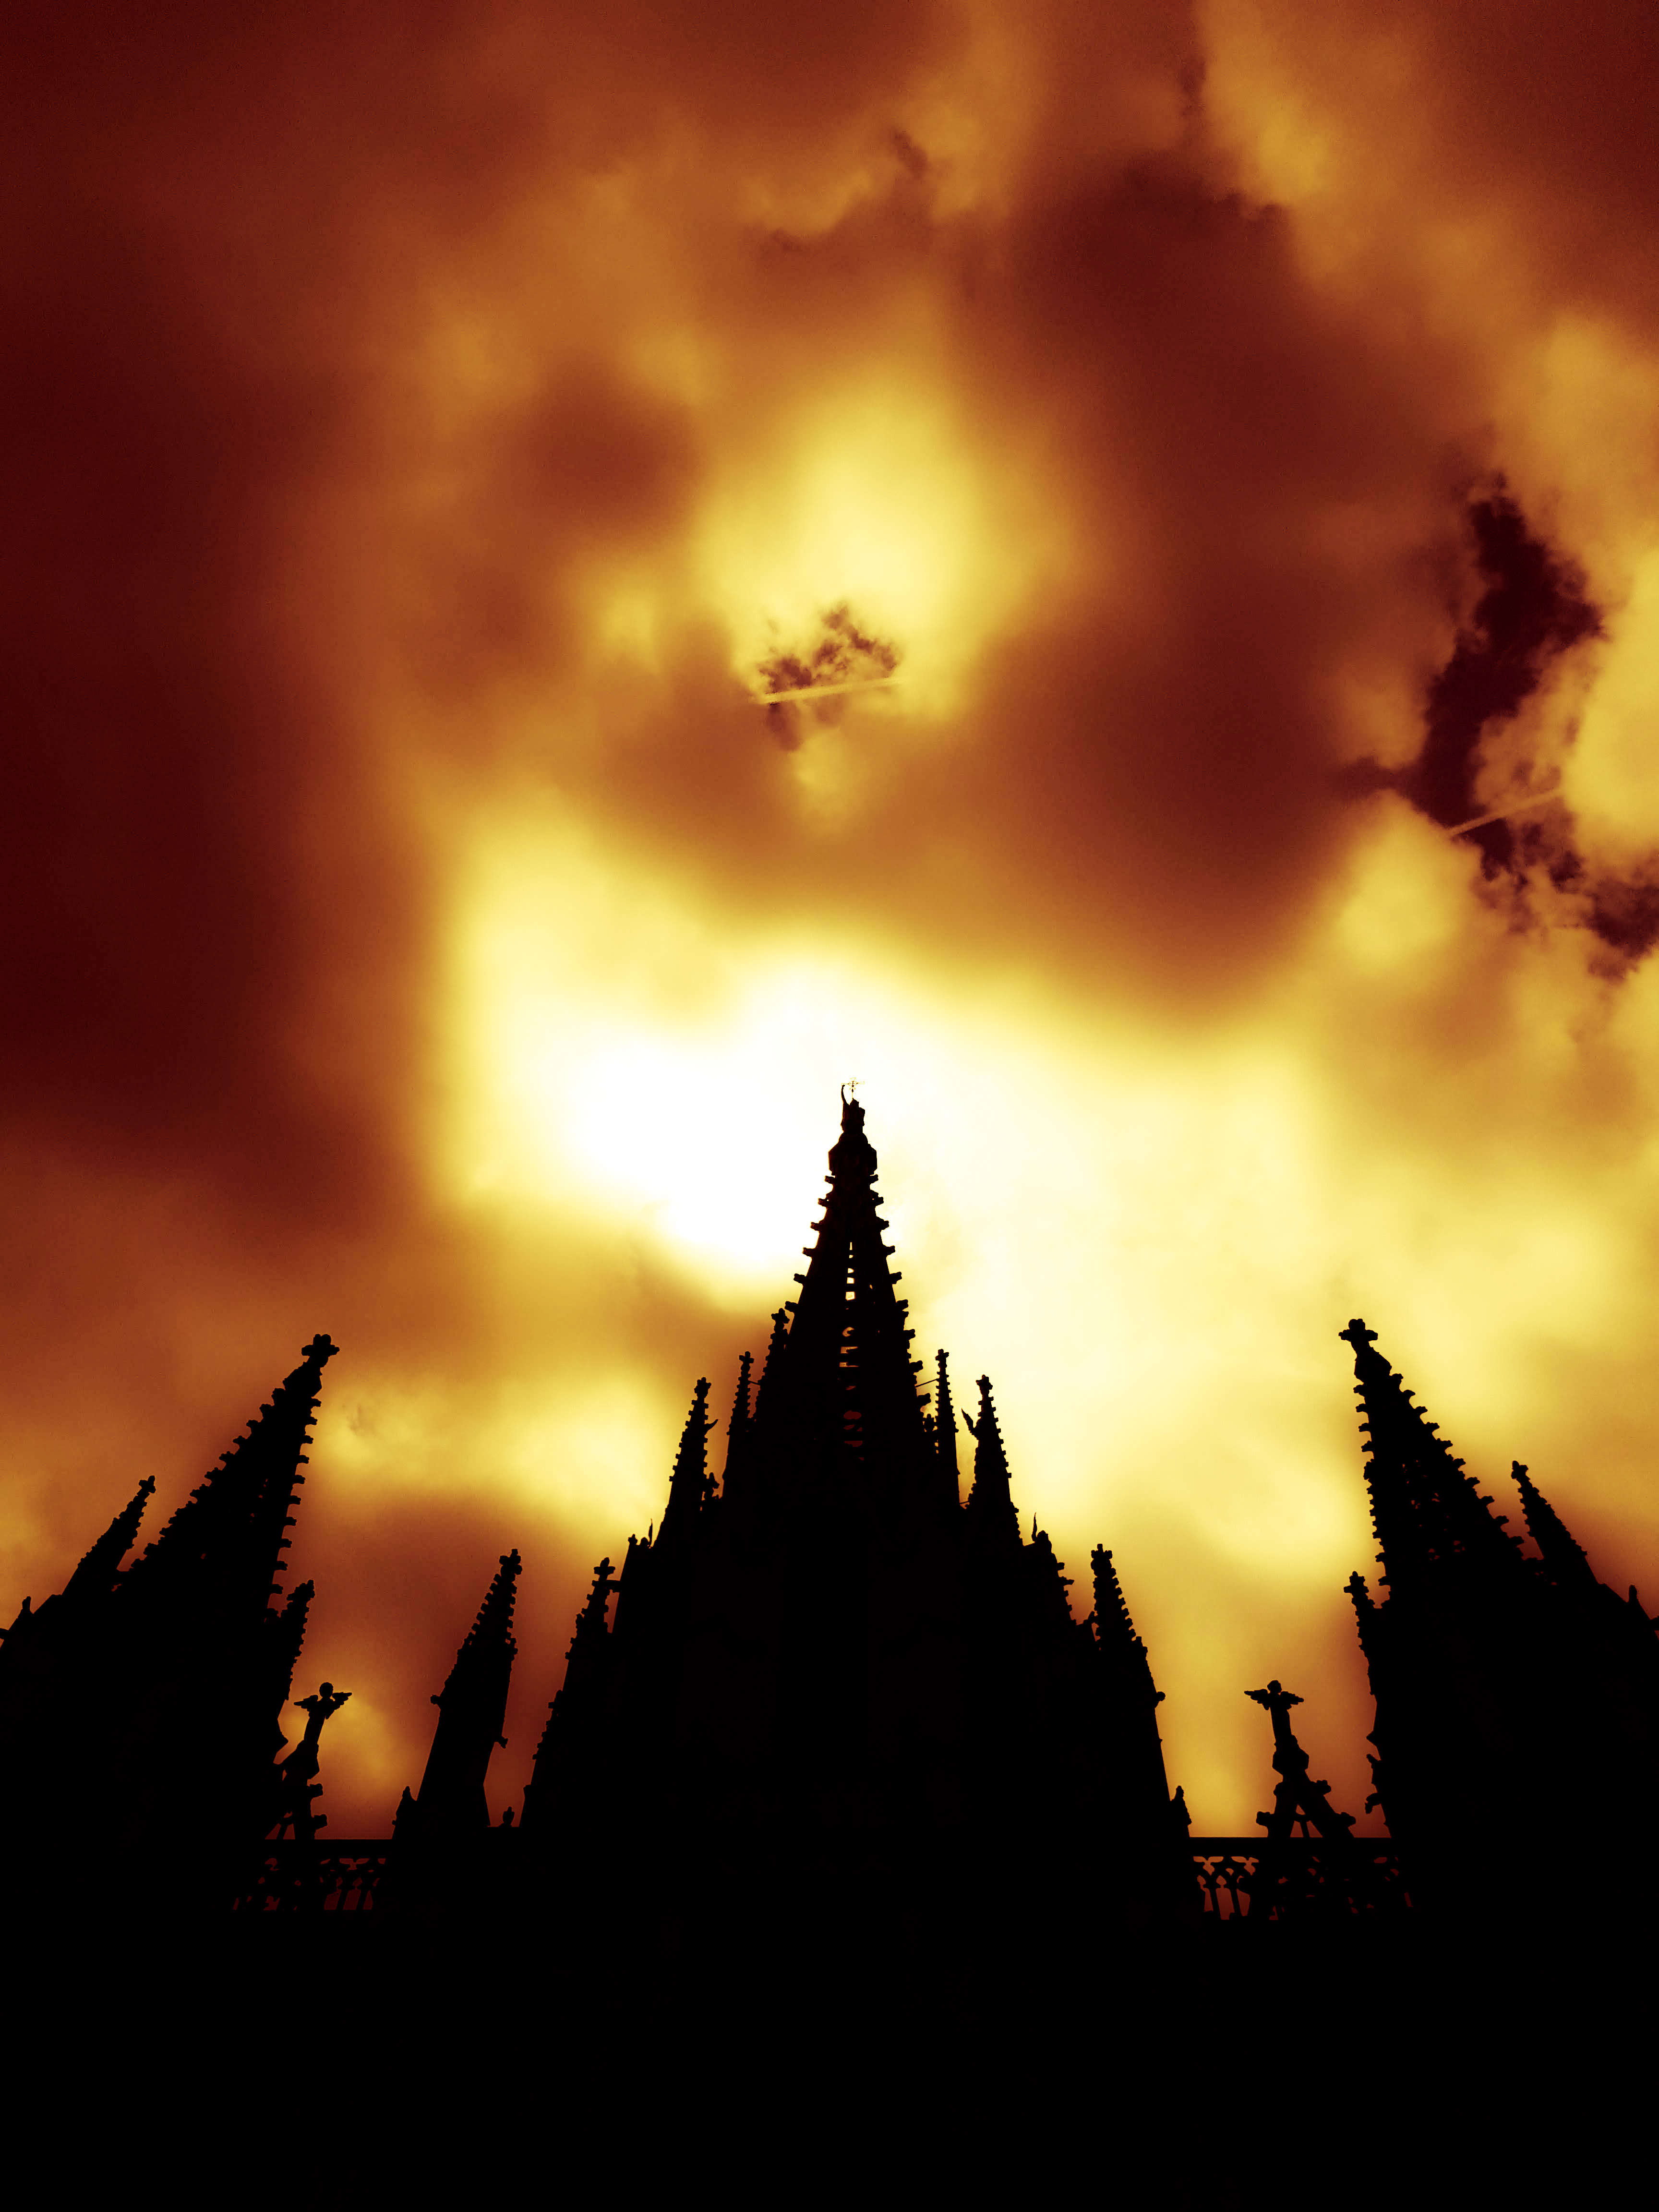
gothic, sky, afterglow, atmosphere, red sky at morning, cloud, dawn, geological phenomenon, sunset, sun, sunrise, dusk, darkness, sunlight, tree, evening, silhouette, computer wallpaper, flame, meteorological phenomenon, heat, landscape